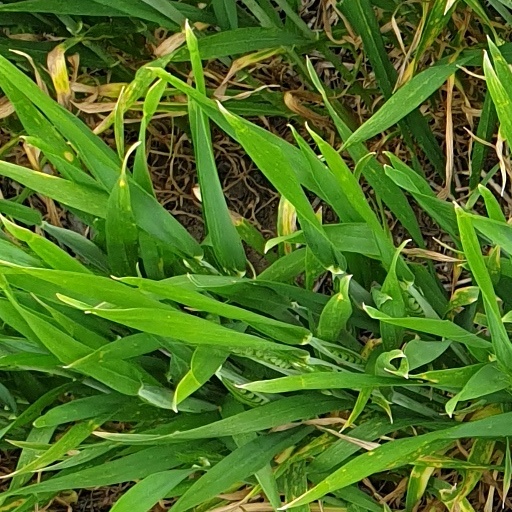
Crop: wheat